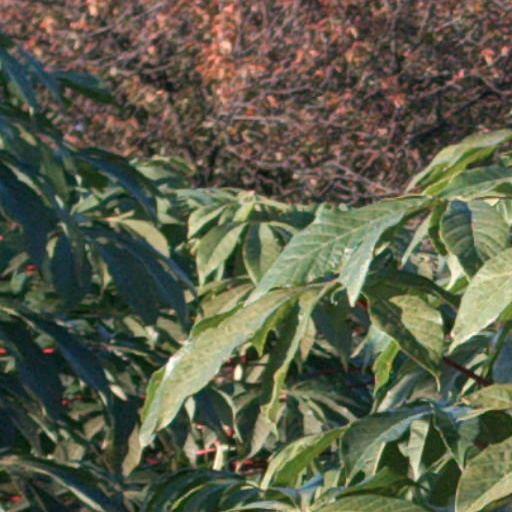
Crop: cassava